List of tallest buildings in Saskatoon

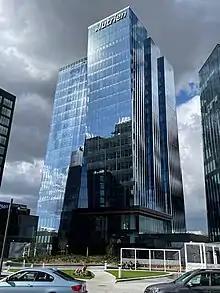
Nutrien Tower

, the city contains ten skyscrapers over and 44 high-rise buildings that exceed in height. , there were only 4 high-rises under construction, approved for construction, or proposed for construction in Saskatoon.